Dennis Rollins

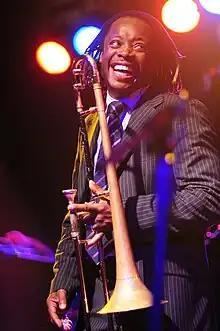
Rollins in concert, 17 April 2008

Dennis Rollins, (born 1964) is an English jazz trombonist, the founder and bandleader of BadBone and Co. Dennis is also Patron of the New Jazz 5 group in Lincoln.